Townsville State Government Offices (Wickham Street)

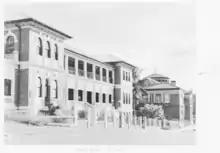
State Government Offices, 1952 (Townsville Customs House is visible to the right)

A "new" Lands Office was built in Townsville about 1885. However, despite repairs in the early 1930s, it was decided to move the Lands Department into a new Queensland Government building housing a number of government departments.